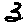
Label: 3